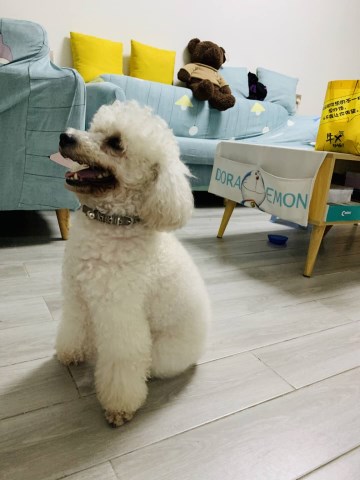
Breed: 2925-n000114-toy_poodle